Postage stamps and postal history of Dominica

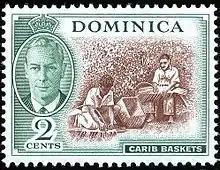
A 1951 stamp of Dominica

This is a survey of the postage stamps and postal history of Dominica, an island nation in the Caribbean Sea. Claimed by France in the 17th century, it was later awarded to Great Britain, becoming independent in 1978.